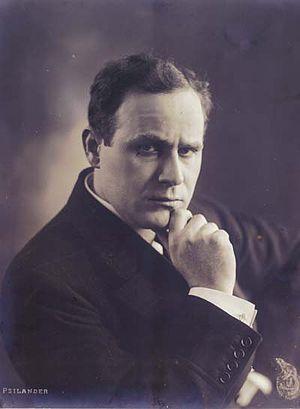
Valdemar Einar Psilander est un acteur du cinéma muet danois.